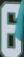
Number: 6